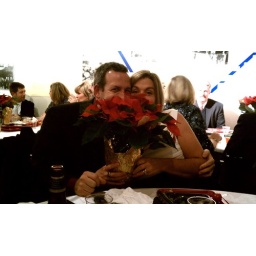
The 2010 office Christmas party in the historic Briggs Buildling, home of the Raleigh City Museum.